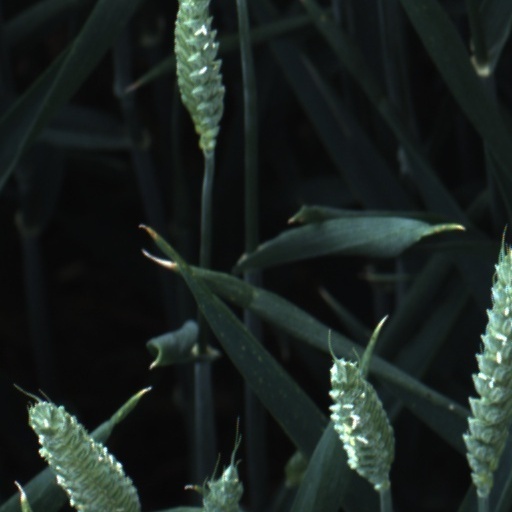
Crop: wheat